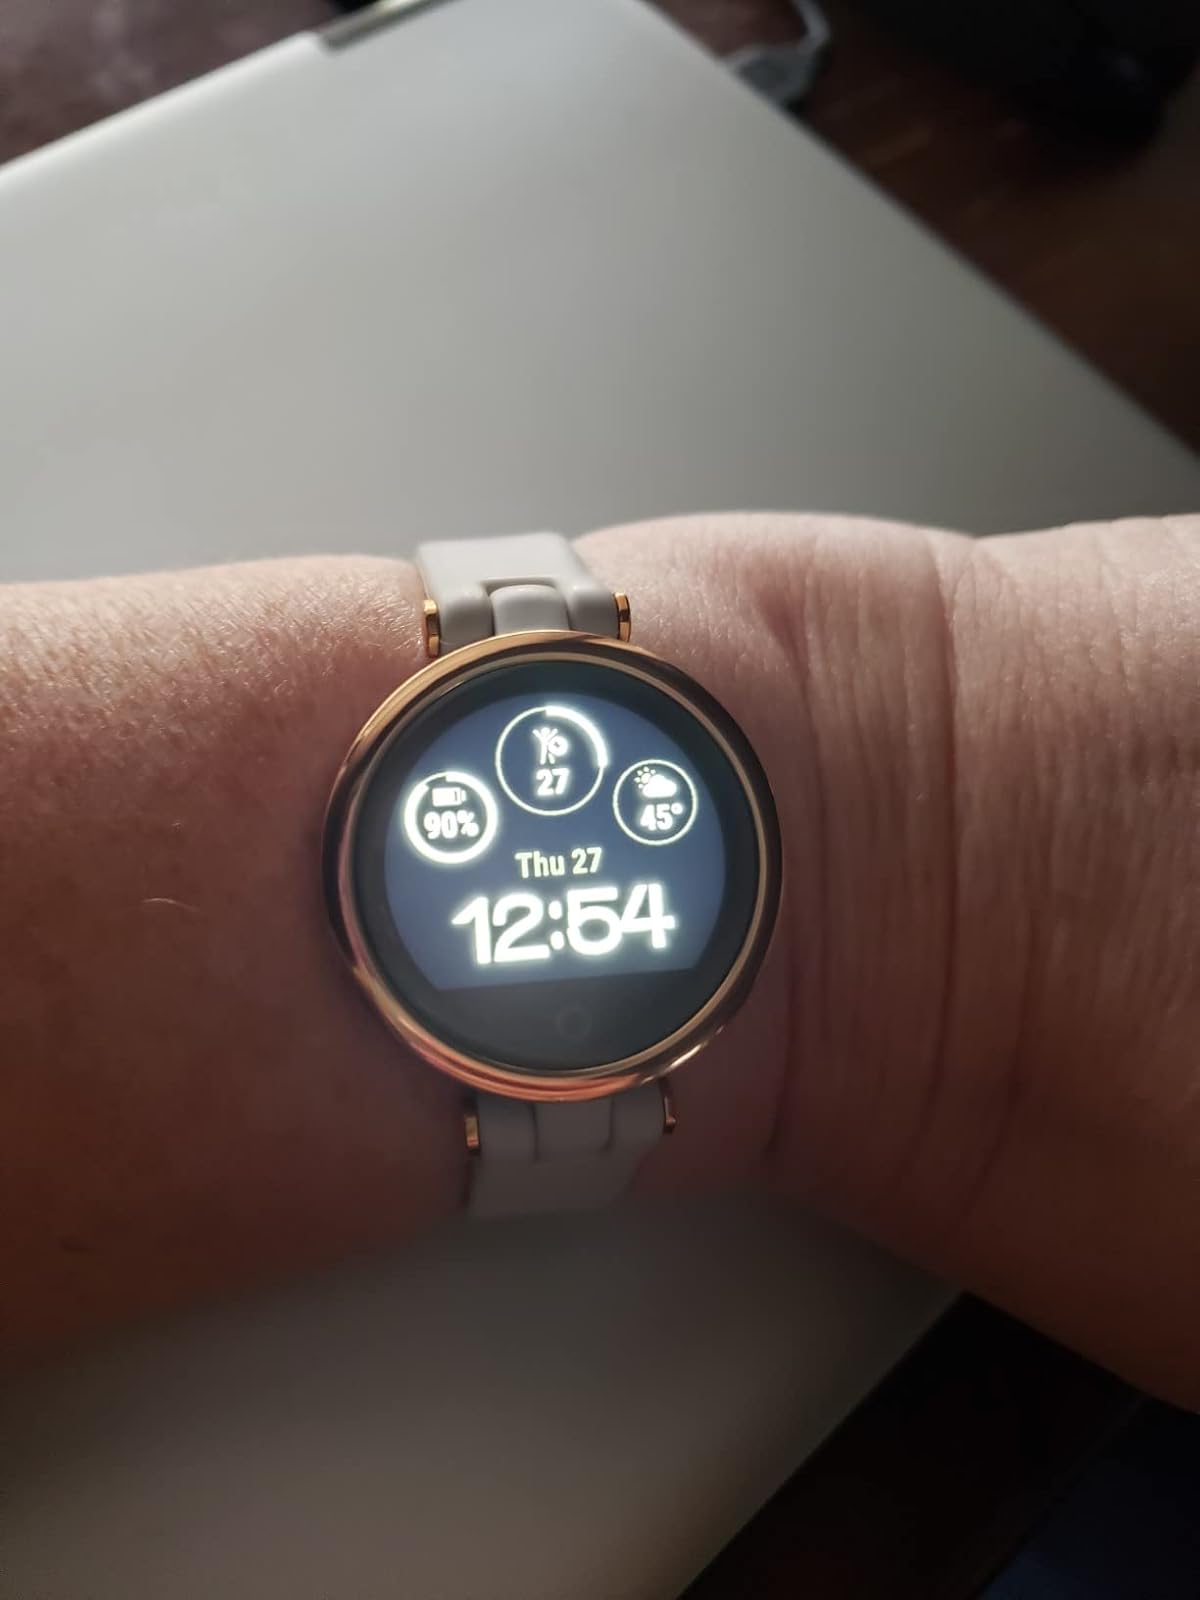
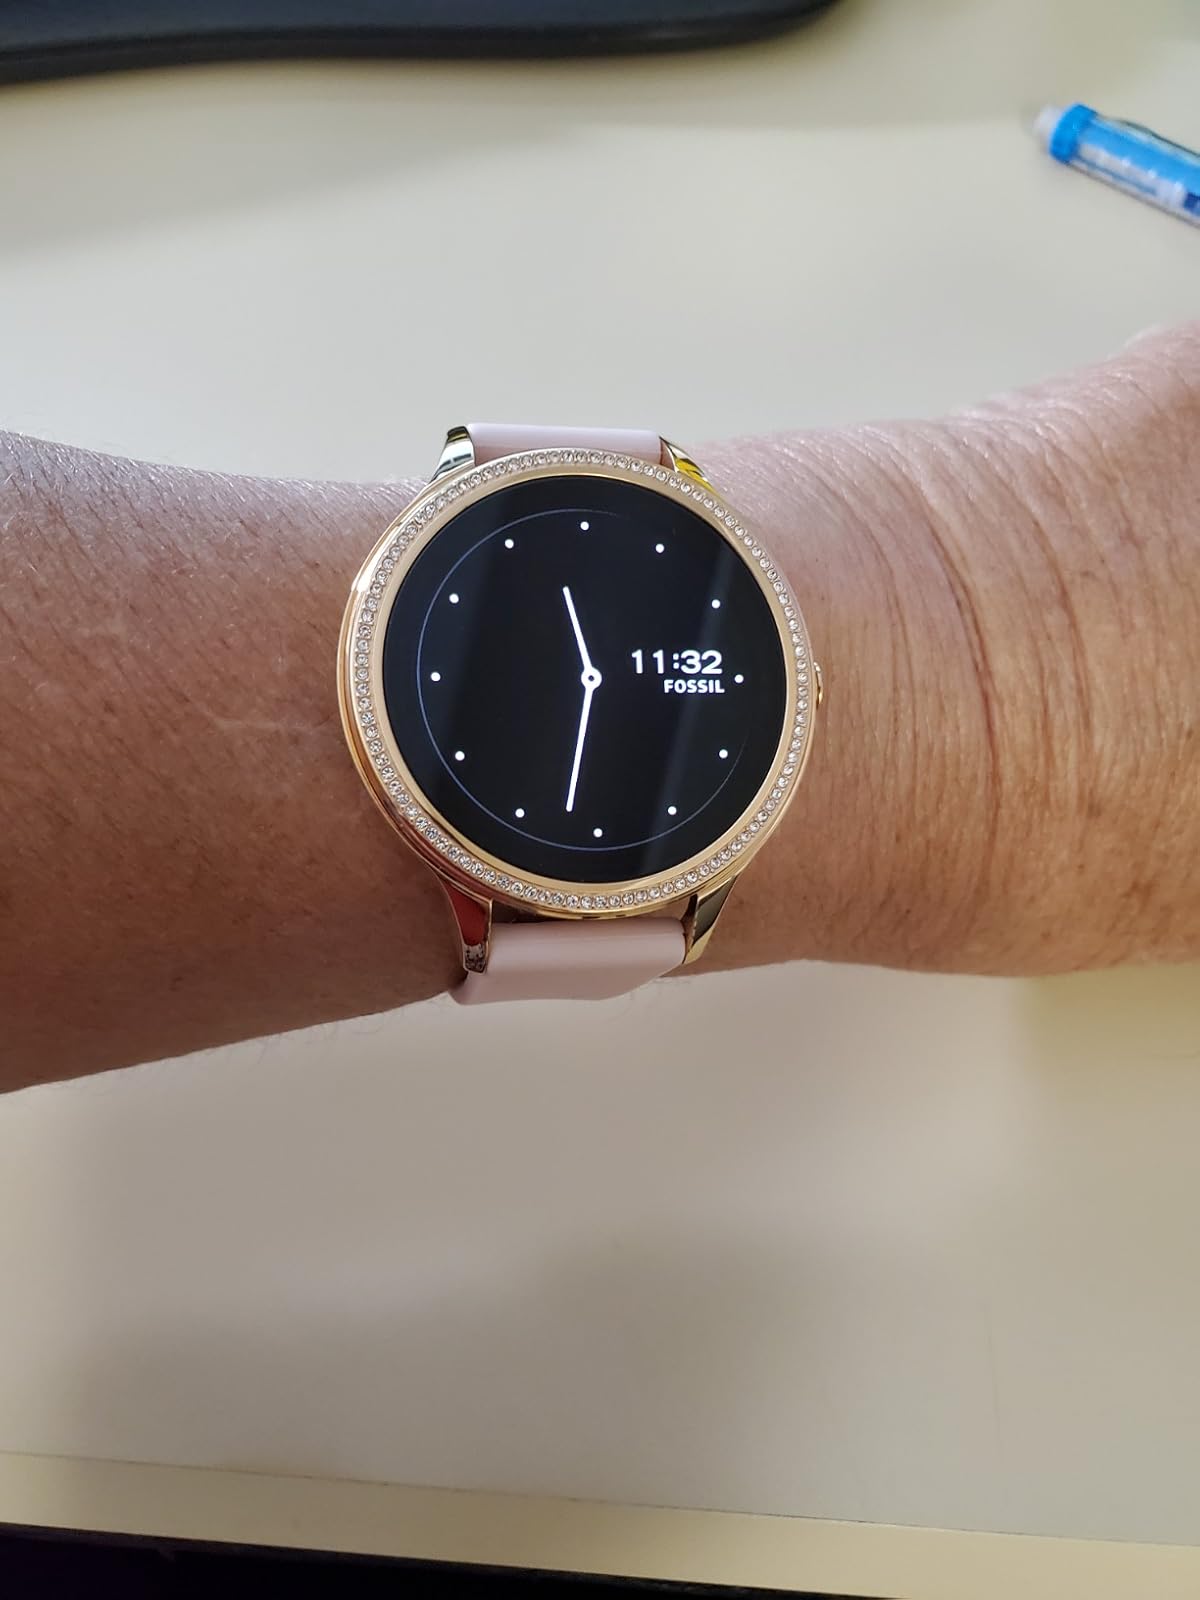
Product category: smartwatch
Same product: no